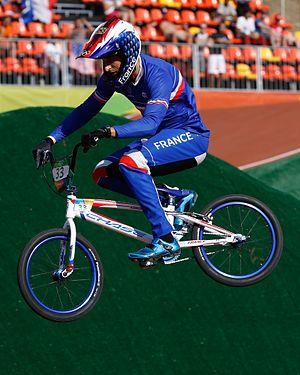
Joris Daudet est un coureur cycliste français, spécialiste du Bicycle motocross. Il compte plusieurs titres de champion de France et de champion du monde à son palmarès.